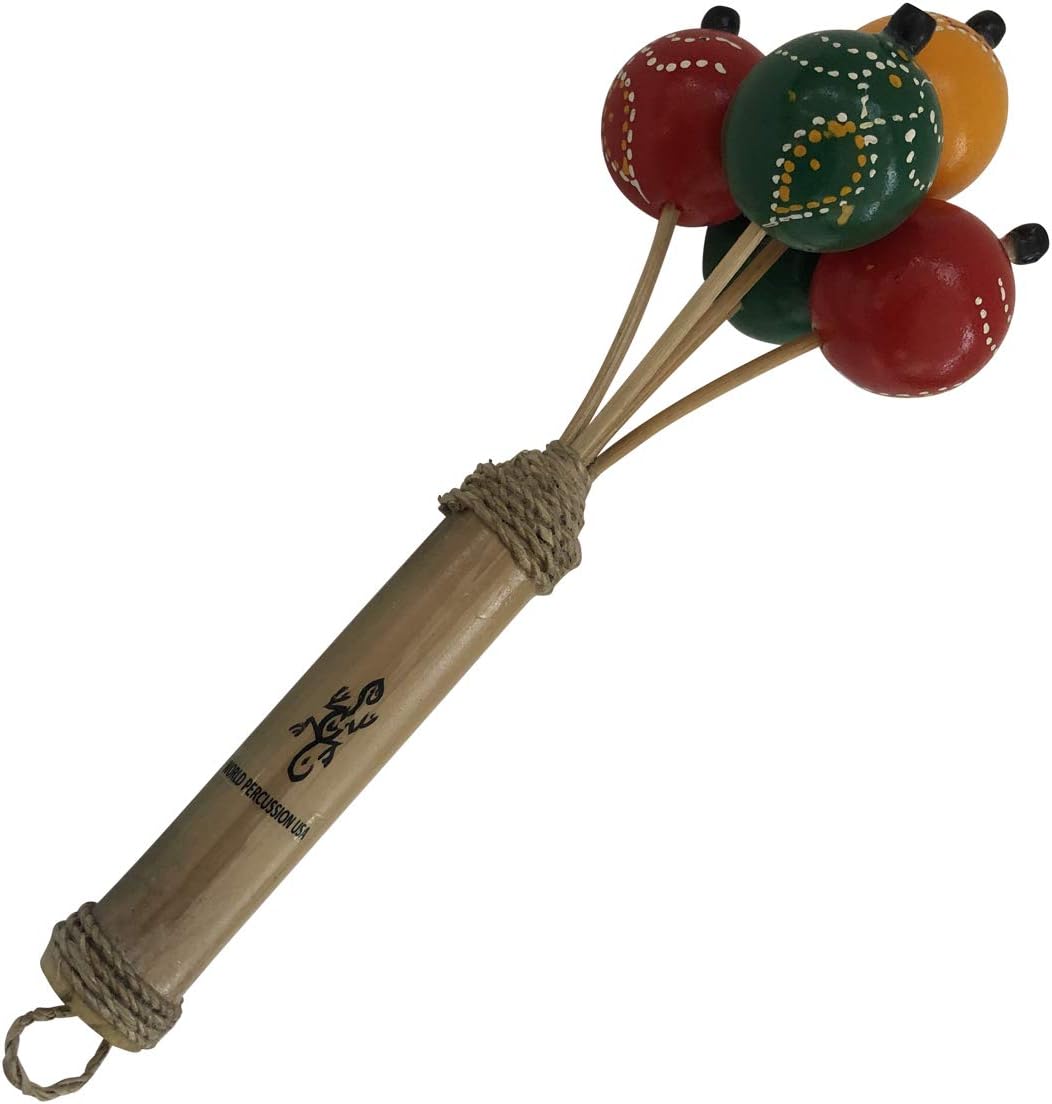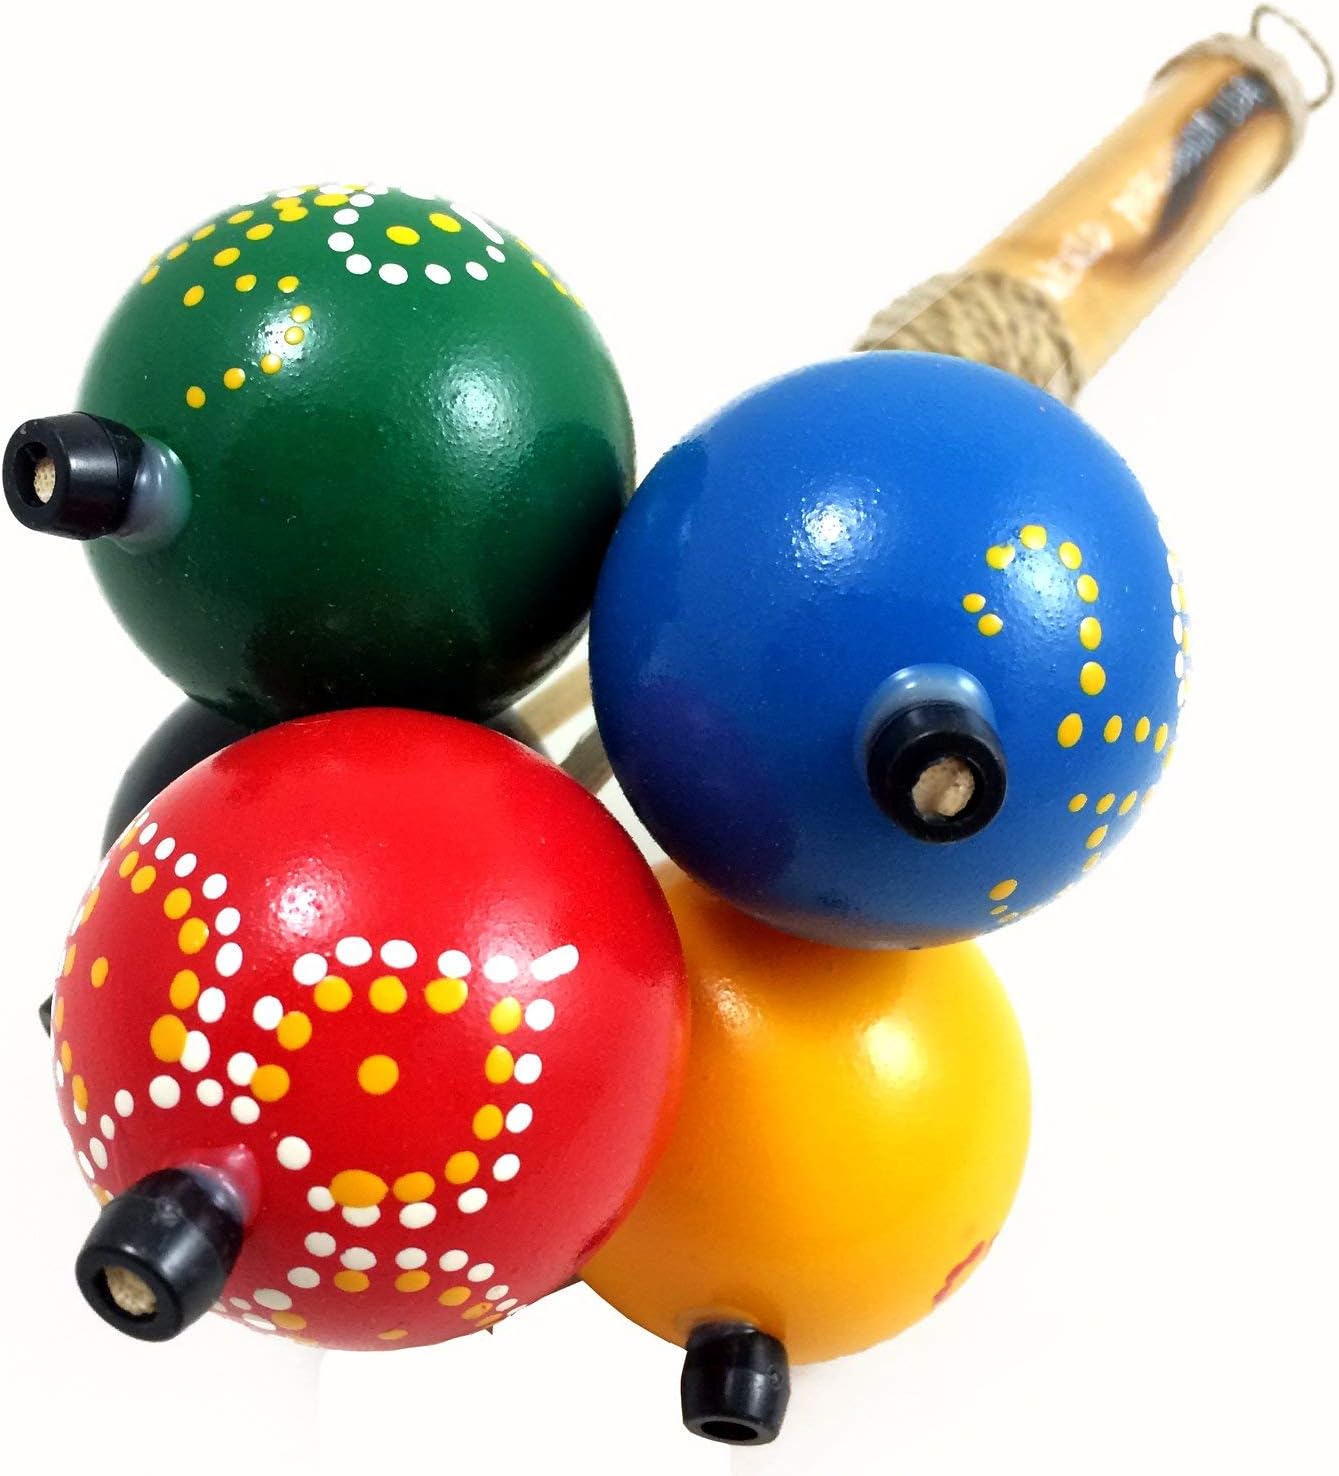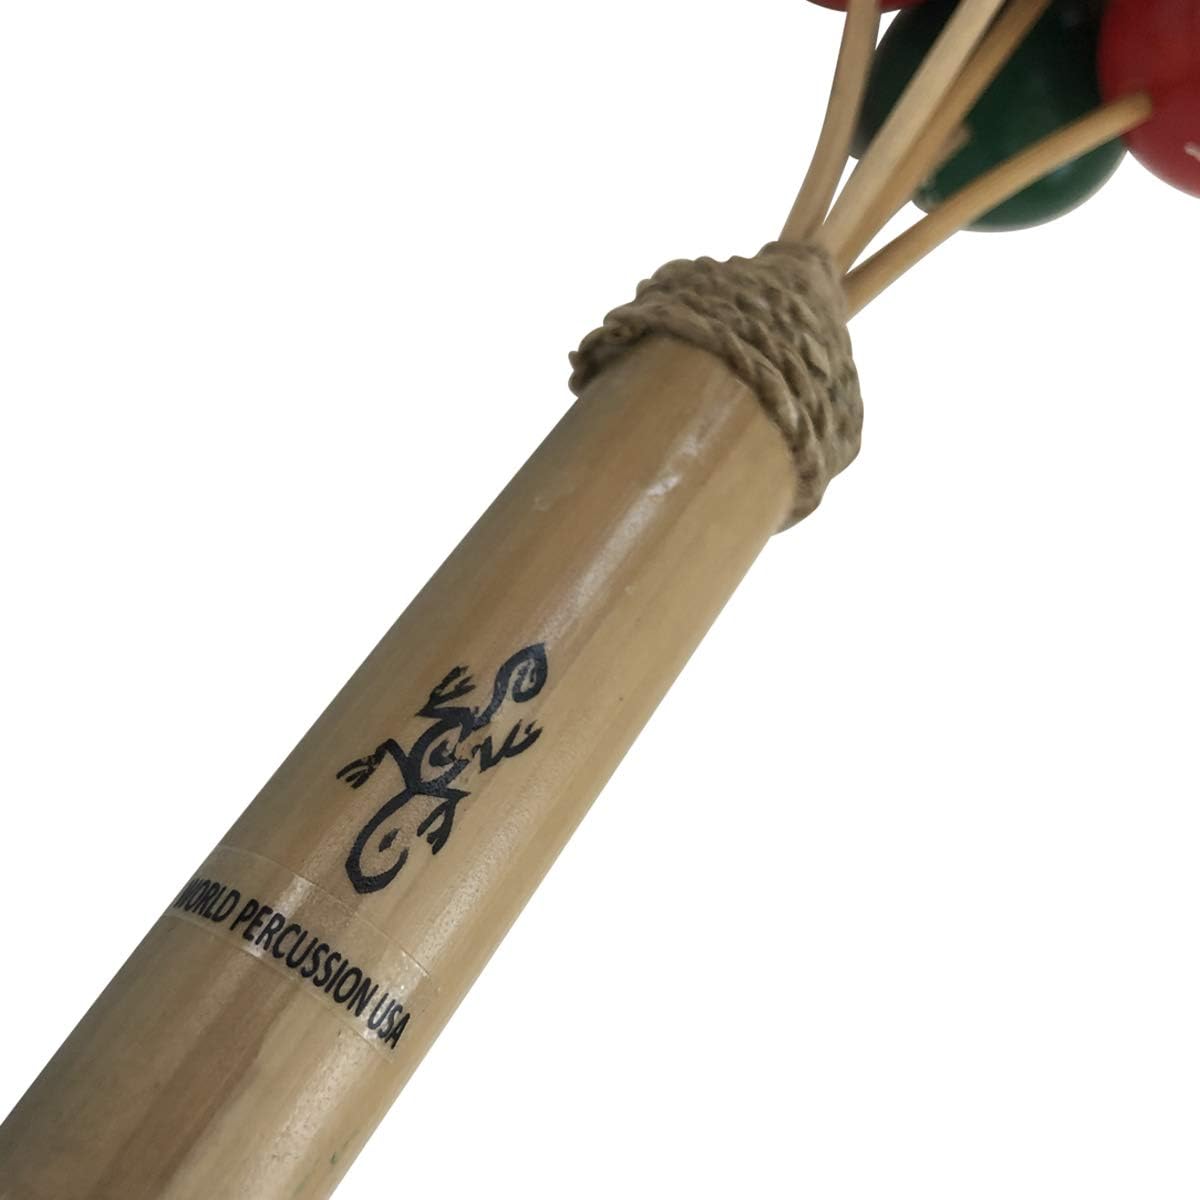
Hand-painted Bamboo Ball Rattle - Multi-colored hand percussion musical instrument egg shaker by World Percussion USA
Category: Musical Instruments
Add some colorful style to your hand percussion assembly with our interesting Bamboo Ball Rattle! Get that soft, distinctive egg-shaker sound, multiplied by 5. Great for use by percussionists, as well as in the classroom as an educational musical instrument. This shaker from World Percussion USA is covered by our satisfaction guarantee, and features: ---Five plastic egg-shaker balls installed on a bamboo handle, makes a clear, rhythmic shaker sound---Brightly painted colors with variety of hand-painted dot-art designs---Great for use by musicians or students as a hand-percussion instrument---Not intended for use as a toy---Hand-crafted by cultural artsians exclusively by World Percussion USA---The sale of this product supports the non-profit work of Africa Heartwood Project
Features: Five plastic egg-shaker balls installed on a bamboo handle, makes a clear, rhythmic shaker sound | Brightly painted colors with variety of hand-painted dot-art designs | Great for use by musicians or students as a hand-percussion instrument | Hand-crafted by cultural artsians exclusively by World Percussion USA | The sale of this product supports the non-profit work of Africa Heartwood Project